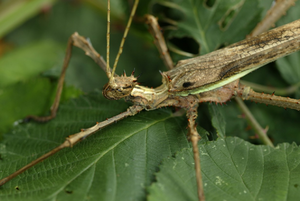
Vandrende pinde
Heteropteryx dilatata han, almindelig kendt som Malaysian Jungle Nymph
Vandrende pinde er en orden af insekter og tilhører som sådan rækken af leddyr, der bl.a. også omfatter knælere. De vandrende pinde er mestre i camouflage og kan derfor være meget svære at få øje på.